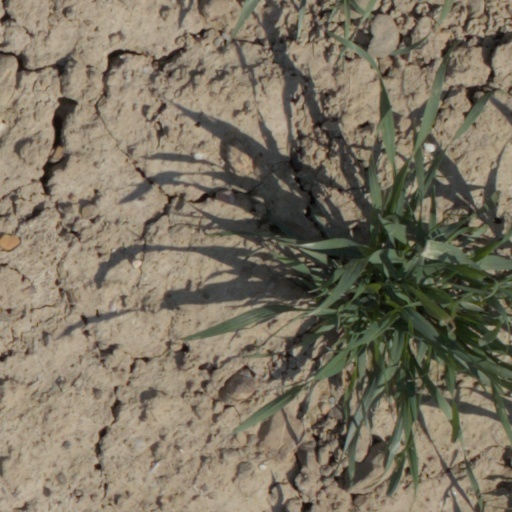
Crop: wheat